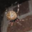
Label: spider